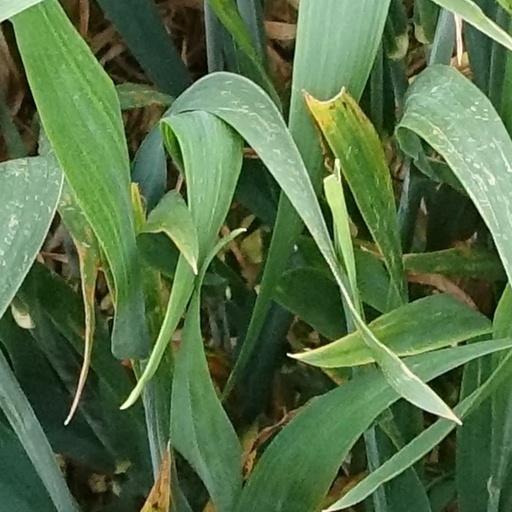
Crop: wheat